HNoMS Norge

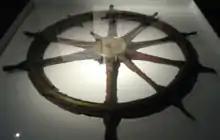
The emergency steering wheel from "Norge", retrieved from Narvik harbour by divers in 1983

On the morning of 9 April 1940, a German force of ten destroyers, carrying troops of a mountain division, entered Ofotfjord under cover of fog and heavy snow. The Germans contacted the captain of "Eidsvold", demanding that he surrender, and when this was turned down, the battle-ready German destroyers torpedoed "Eidsvold" before she could fire her guns.